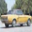
Label: automobile